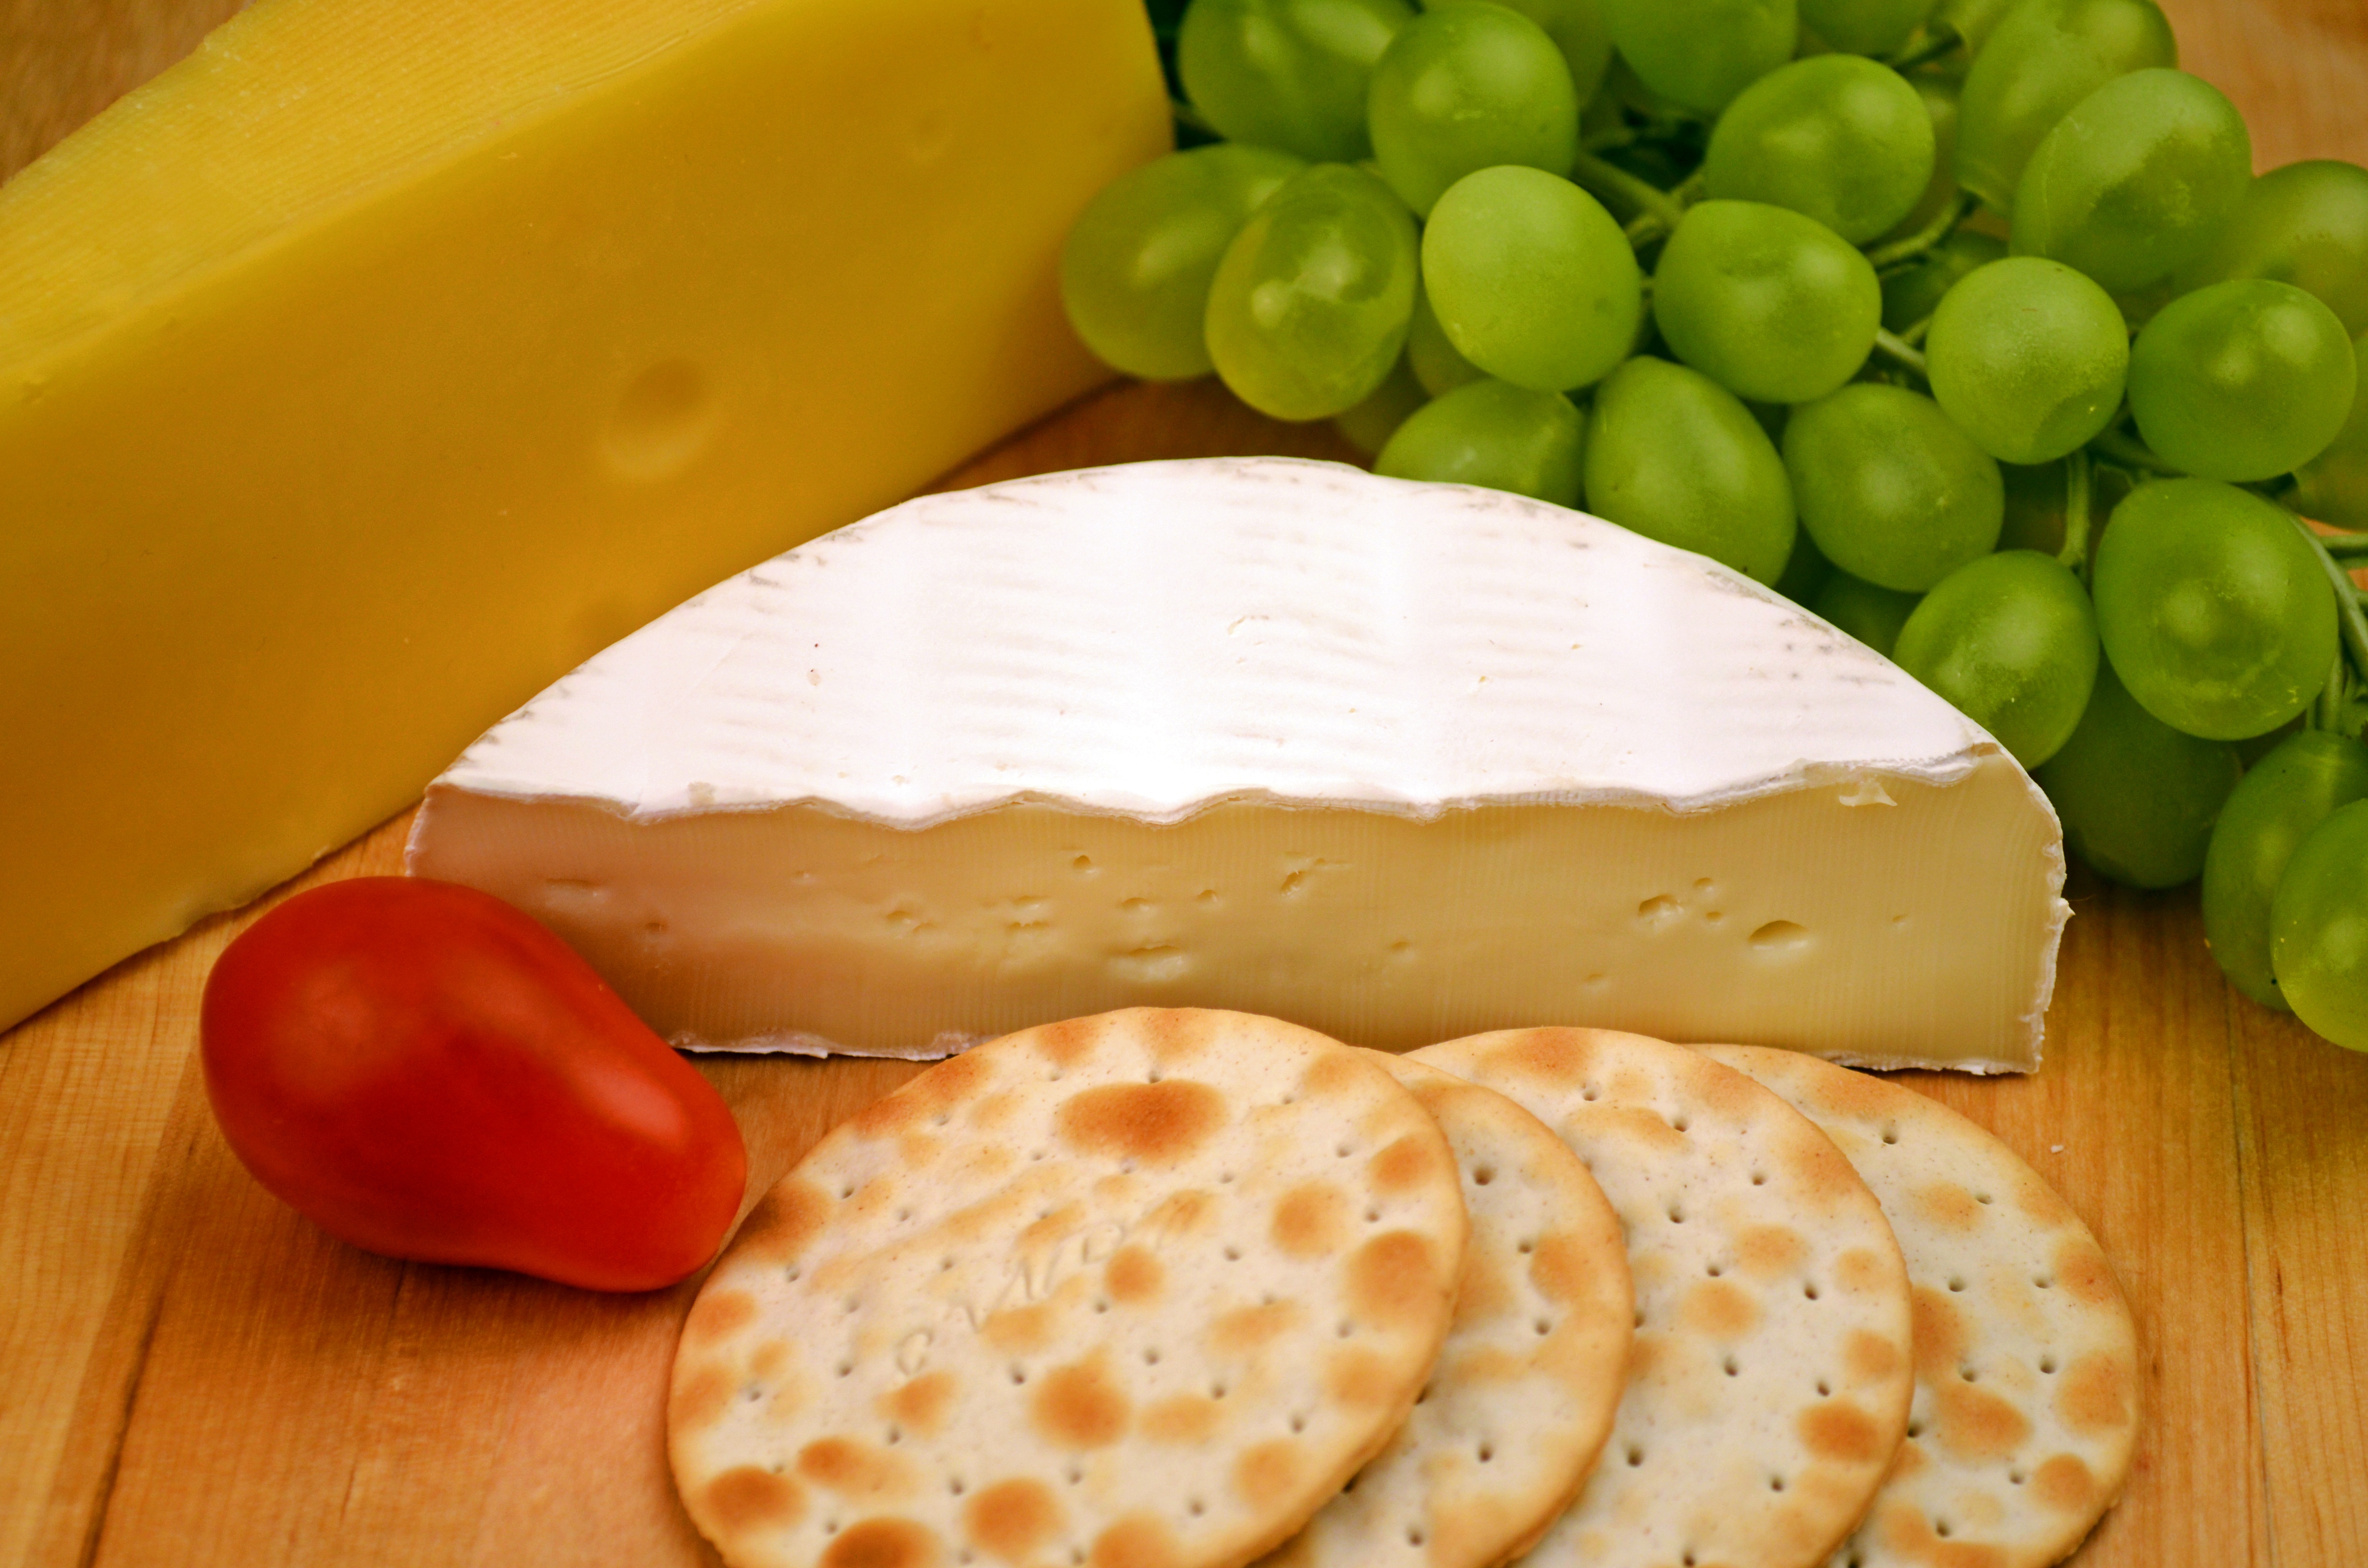
plant, fruit, dish, meal, food, produce, fresh, breakfast, gourmet, cuisine, cheese, crackers, grapes, soft, camembert, dairy, appetizer, flowering plant, land plant